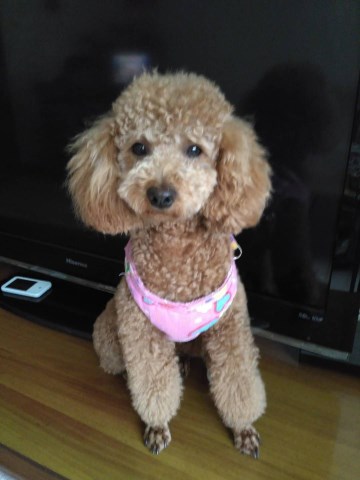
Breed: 2925-n000114-toy_poodle